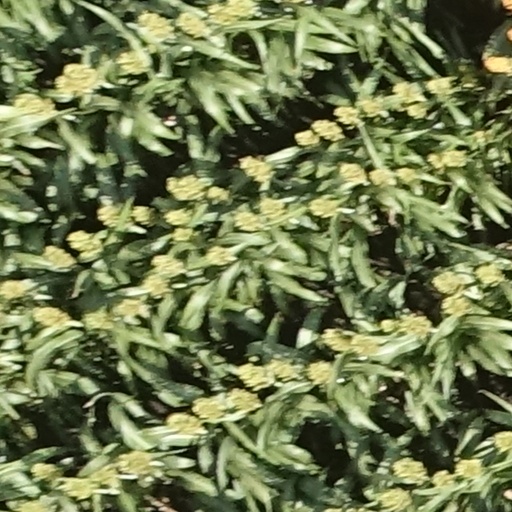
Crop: sorghum